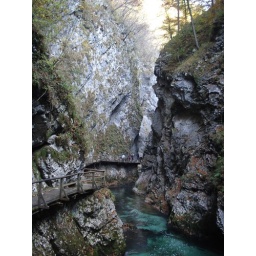
That bridge is merely supported by railroad ties pounded into the limestone cliffs. Check out how clear the water is.